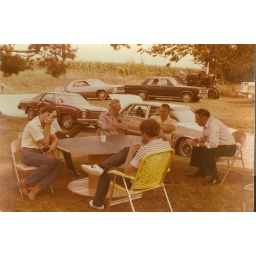
can't tell who's behind Dennis and who's sitting in yellow chair